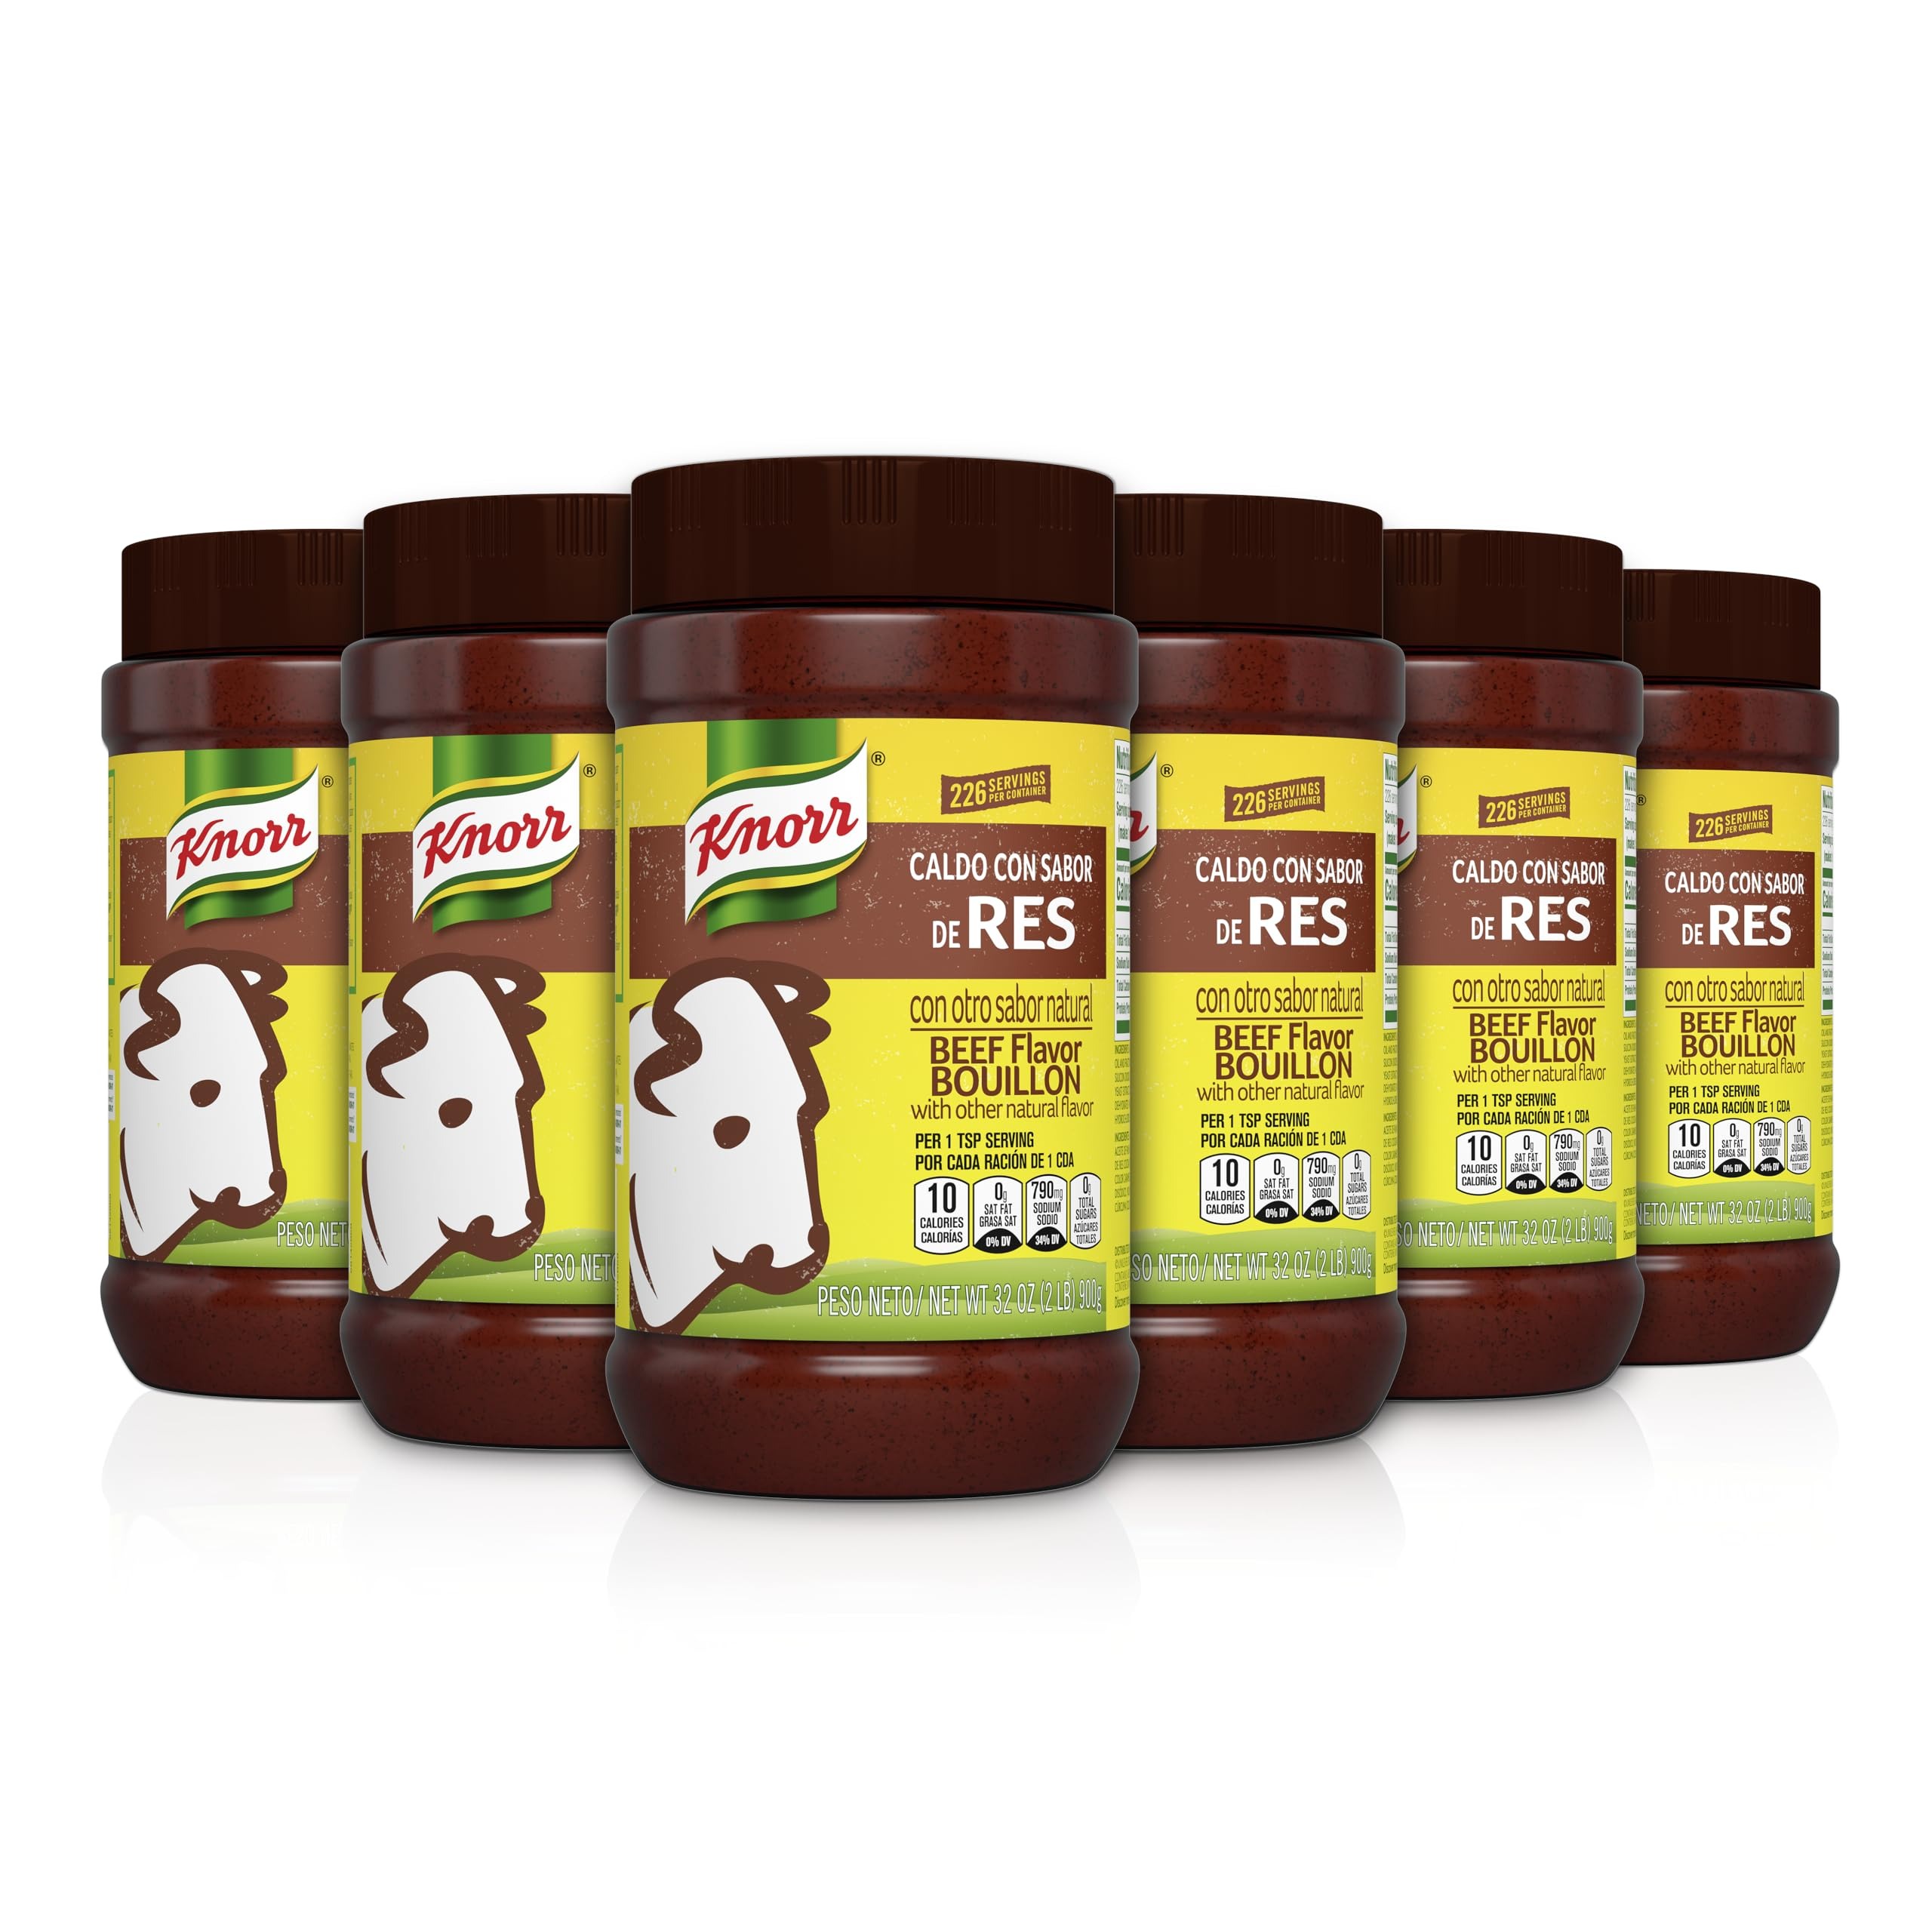
Item Name: Knorr Granulated Bouillon Beef 2.0 Lb, Pack Of 6
Bullet Point 1: Knorr Granulated Beef Flavor Bouillon blends flavors of beef, onion, parsley, and other spices
Bullet Point 2: Turn up the beef seasoning flavor with in your beef dishes with this versatile beef bouillon
Bullet Point 3: Beef bouillon made with natural flavors
Bullet Point 4: Knorr Beef bouillon seasoning that is fat free & cholesterol free
Bullet Point 5: Use beef bouillon to enhance the flavor of soup, stews, tacos, ground beef, and any beef dishes
Value: 192.0
Unit: Ounce

Price: 6.385